Holley Graded School

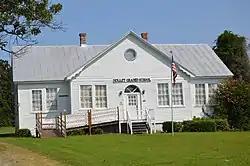
Front of the school

Holley Graded School is a historic school building for African American students located at Lottsburg, Northumberland County, Virginia. It was built in stages between about 1914 and 1933, and is a one-story, cross-shaped plan building. It features four identical-sized classrooms, a central passage, two cloakrooms and a kitchen. It was used as a schoolhouse until 1959, and subsequently used as a combination museum and adult-education facility.